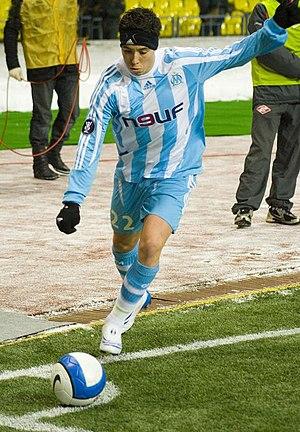
Samir Nasri, né le 26 juin 1987 à Marseille dans le département des Bouches-du-Rhône, est un footballeur international français. Il évolue au poste de milieu offensif au RSC Anderlecht. Il possède également la nationalité algérienne.